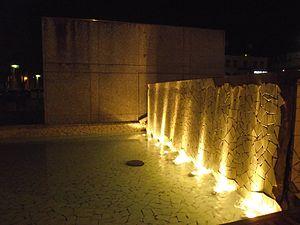
La place Travot est une place de Cholet, dans le département de Maine-et-Loire. C'est la plus connue de la ville.